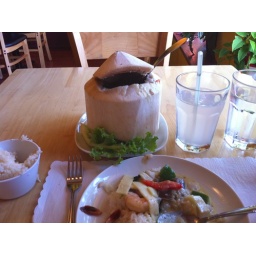
Coconut Green Curry with Shrimp and glass of coconut water from Sticky Rice in Chicago, IL